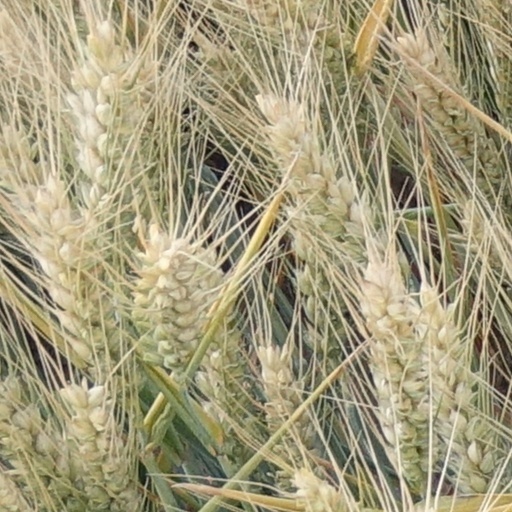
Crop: wheat